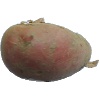
Label: Potato Red 1